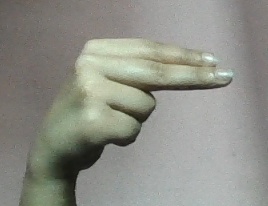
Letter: ain